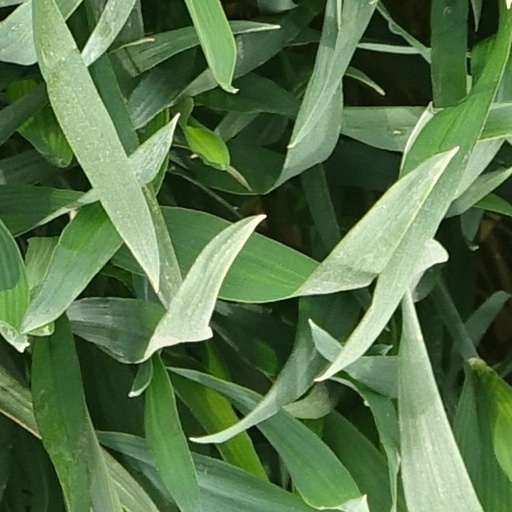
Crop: wheat